Raheny

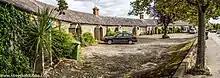
Crescent Cottages, Raheny

Eight cottages in a crescent formation on Station Road near the junction with the Howth Road are among the oldest buildings in the village, having been built around 1790 by local resident Samuel Dick, then Governor of the Bank of Ireland. The cottages served as residences for men who worked on Mr. Dick's estate. The cottages are informally known as the "Doh-Ray-Mee" cottages due to their resemblance to piano keys. The cottage nearest to the Manhattan pub was once the village post office. The cottages were willed to a trust to support what is now Springdale School, and aside from one sold, with court permission, to fund capital developments, the rent from the cottages contributes to the running of the school.